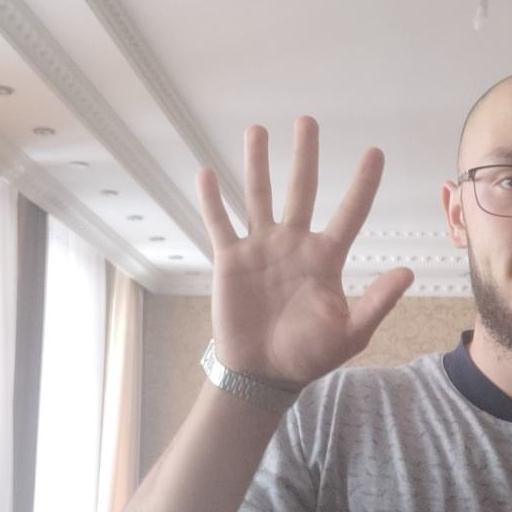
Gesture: palm